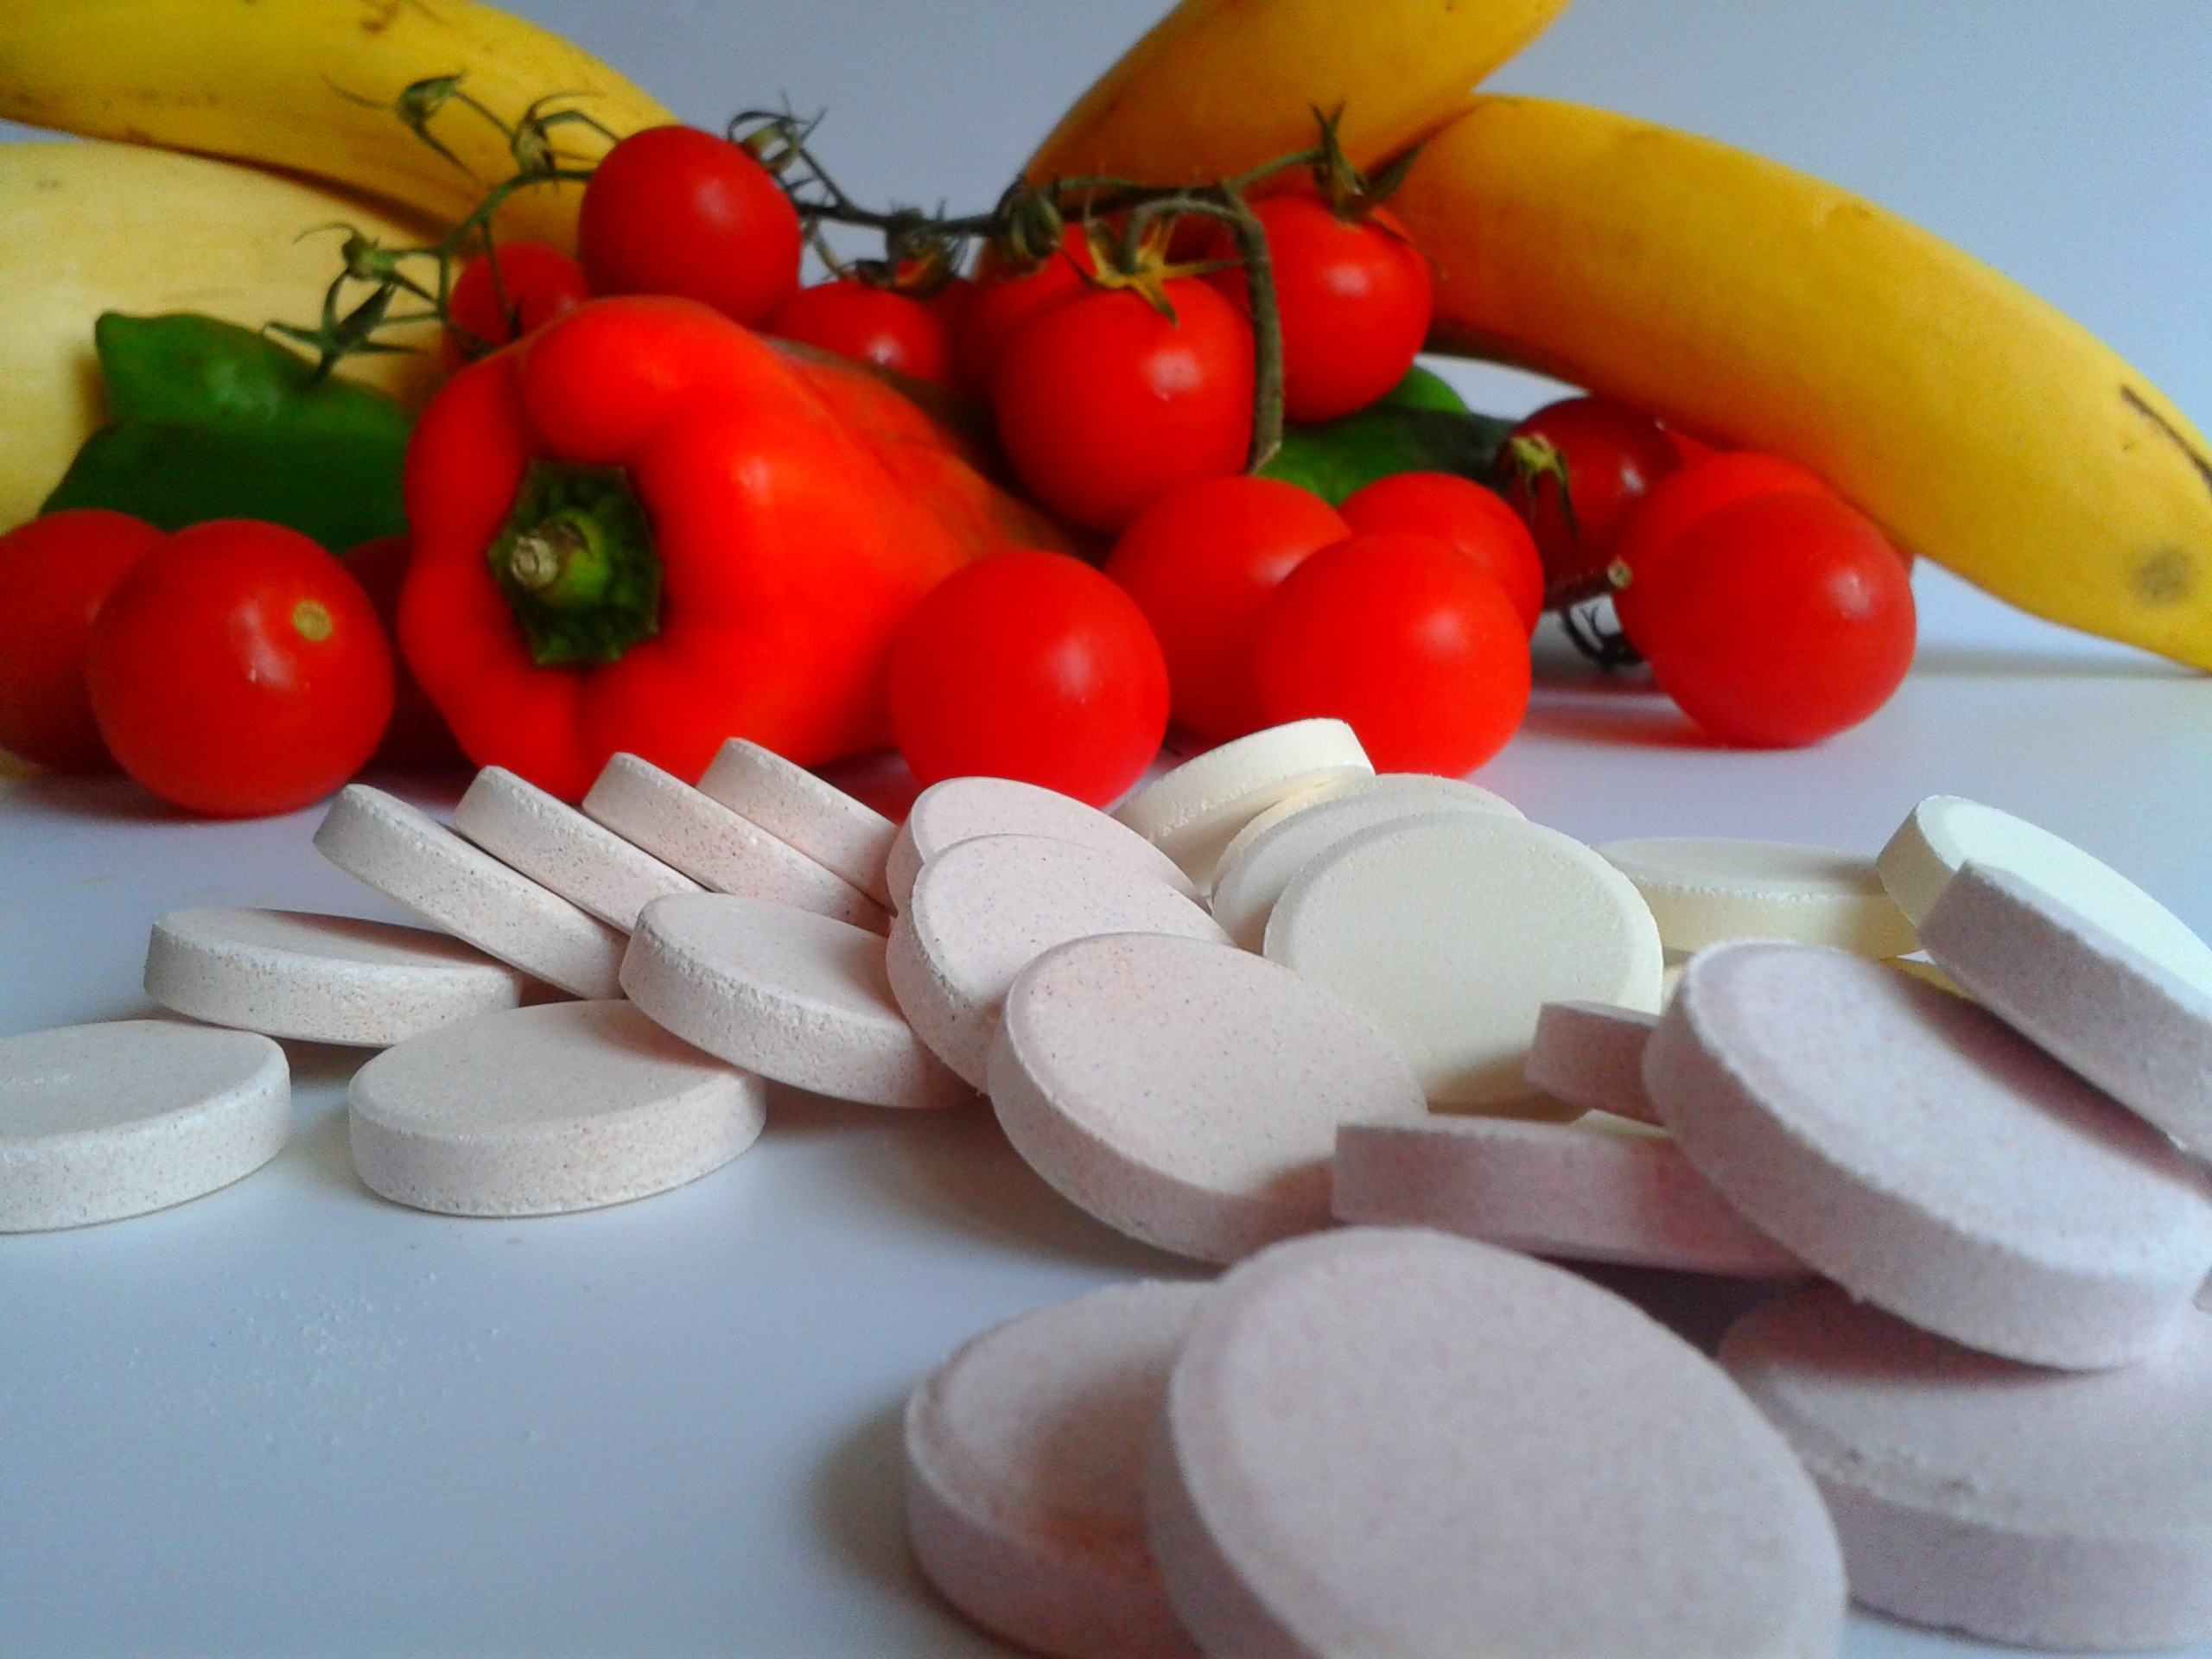
plant, fruit, tablet, food, produce, vegetable, vegetables, pharmacy, vitamins, tablets, medical, medications, cure, replace, white background, flowering plant, the pill, treat yourself, get sick, the disease, land plant